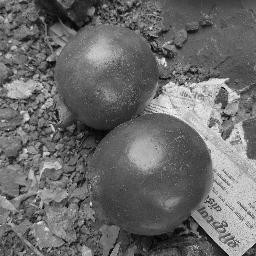
Fruit: Pomegranate
Quality: Good